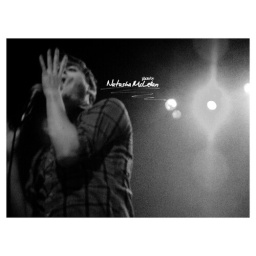
kids in glass houses on the uk riot! tour 2008 (february 1st 2008).